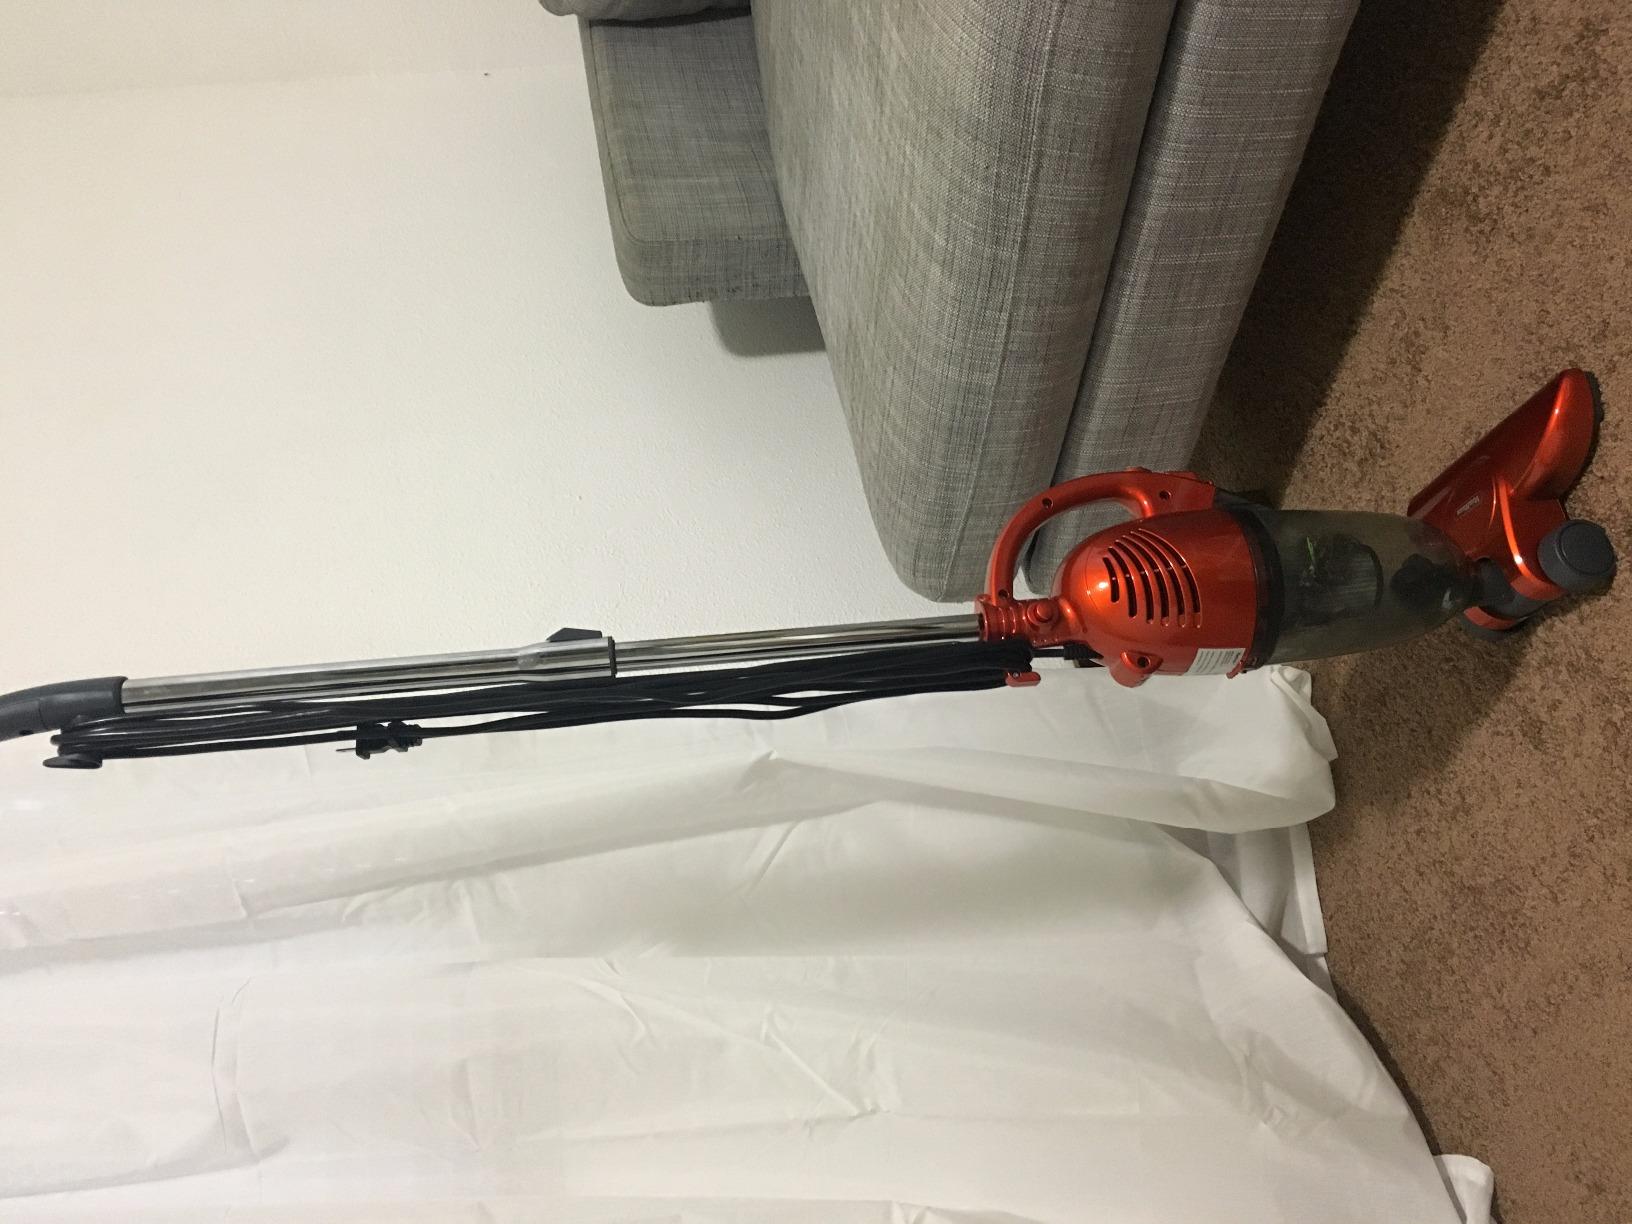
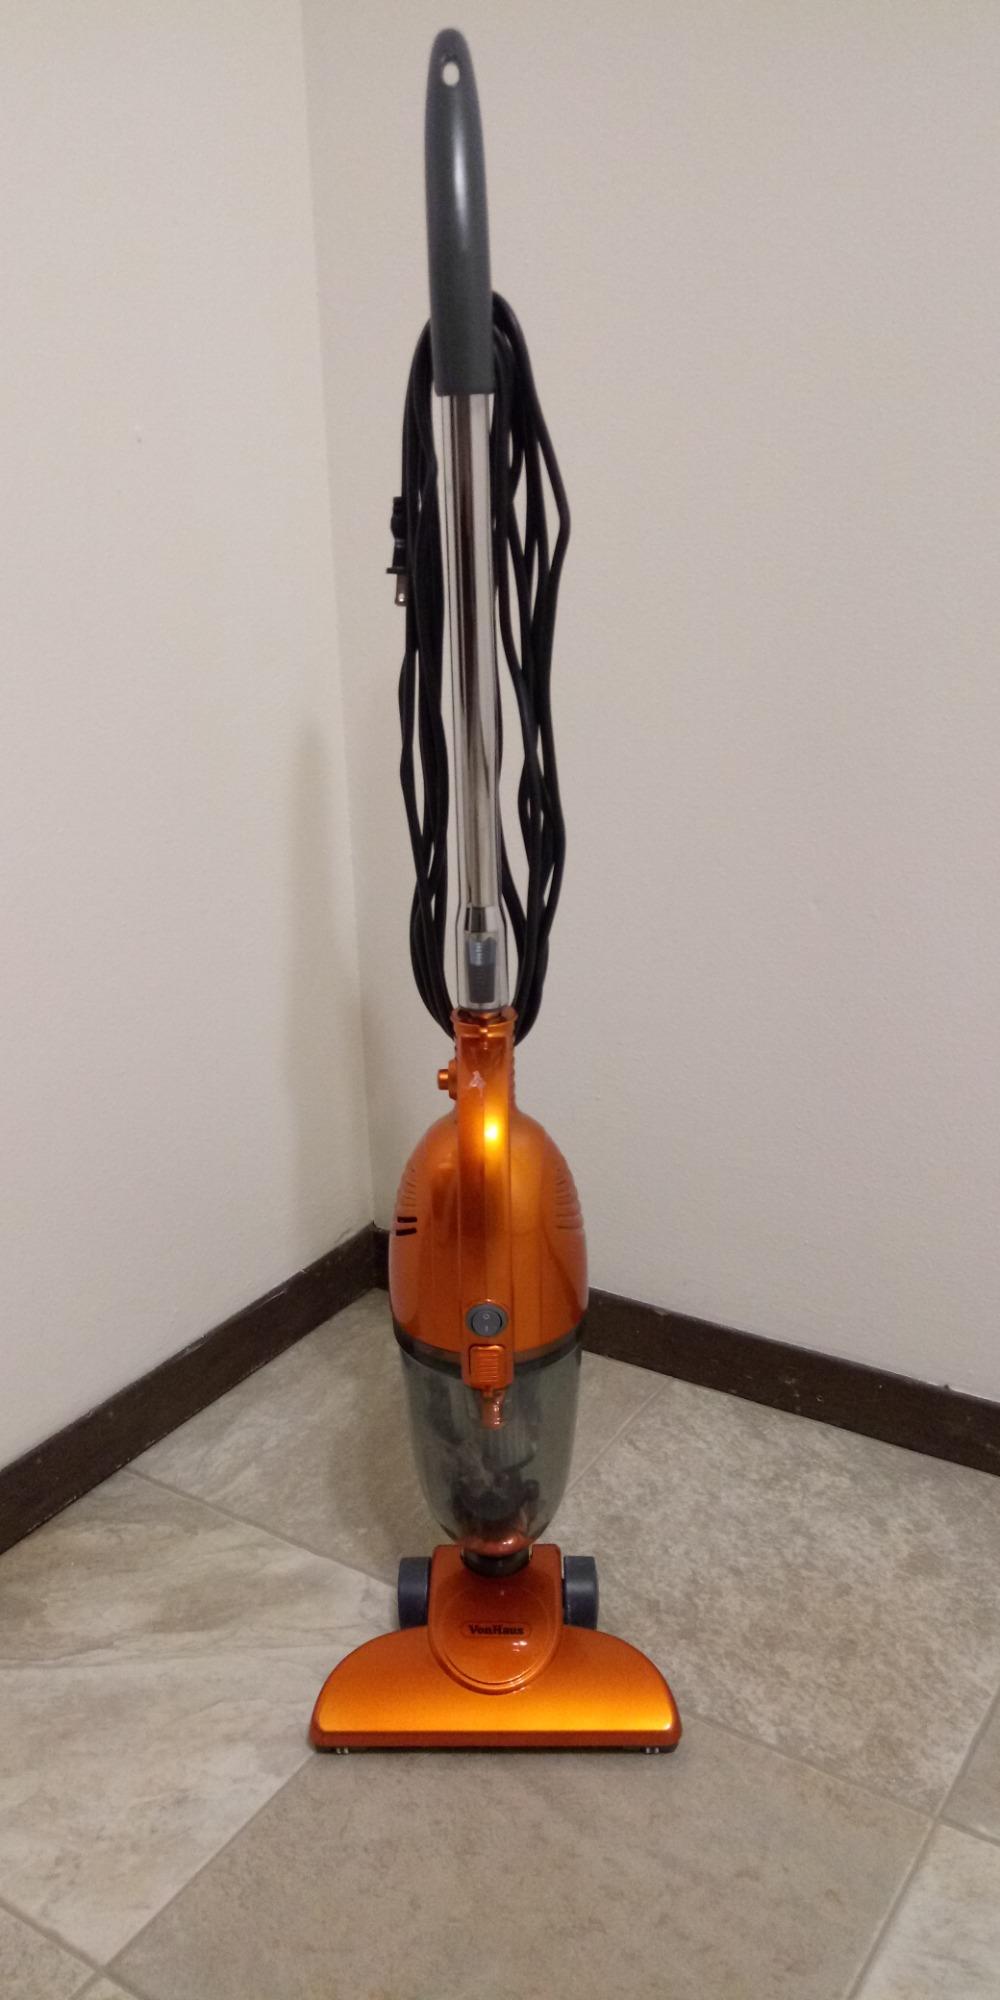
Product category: items_vacuum
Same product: yes